Vitomil Zupan

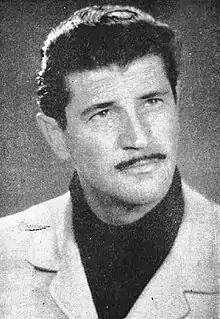

Vitomil Zupan (18 January 1914 – 14 May 1987) was a post-World War II modernist Slovene writer and Gonars concentration camp survivor. Because of his detailed descriptions of sex and violence, he was dubbed the Slovene Hemingway and was compared to Henry Miller. He is best known for "Menuet za kitaro" (A Minuet for Guitar, 1975), describing the years he spent with the Slovene Partisans. In Titoist Yugoslavia he was sentenced to 18 years in a show trial, and upon his release in 1955 his works could only be published under his pseudonym "Langus". He is considered one of the most important Slovene writers.